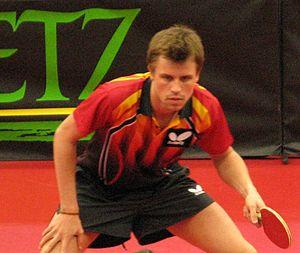
Michael Maze, né le 1ᵉʳ septembre 1981 à Fakse au Danemark, est un pongiste danois et gaucher.